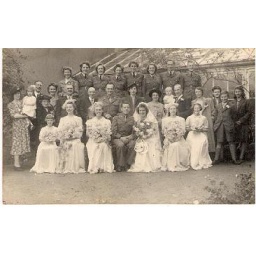
Lady in black with hat Ann Kitt, Bill Bickford, George Nicholas Powell